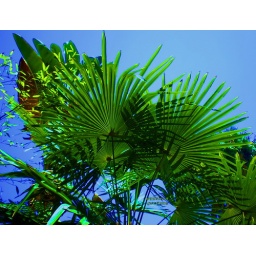
just green in the sky